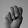
ASL letter: M